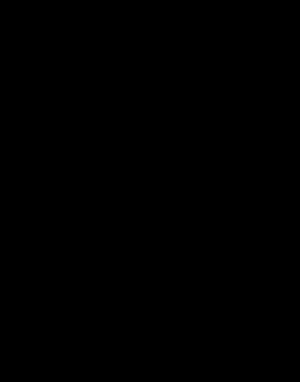
Le circuit intégré 7404 fait partie de la série des circuits intégrés 7400 utilisant la technique TTL.
Le circuit intégré 7406 fait partie de la série des circuits intégrés 7400 utilisant la technologie TTL.